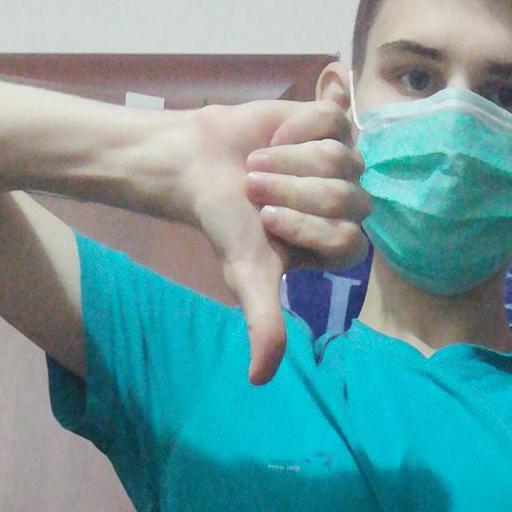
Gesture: dislike